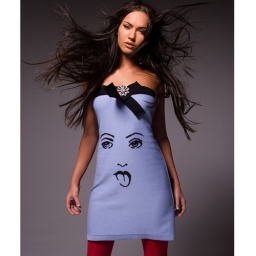
megan fox in cute dress sabina rabinovich